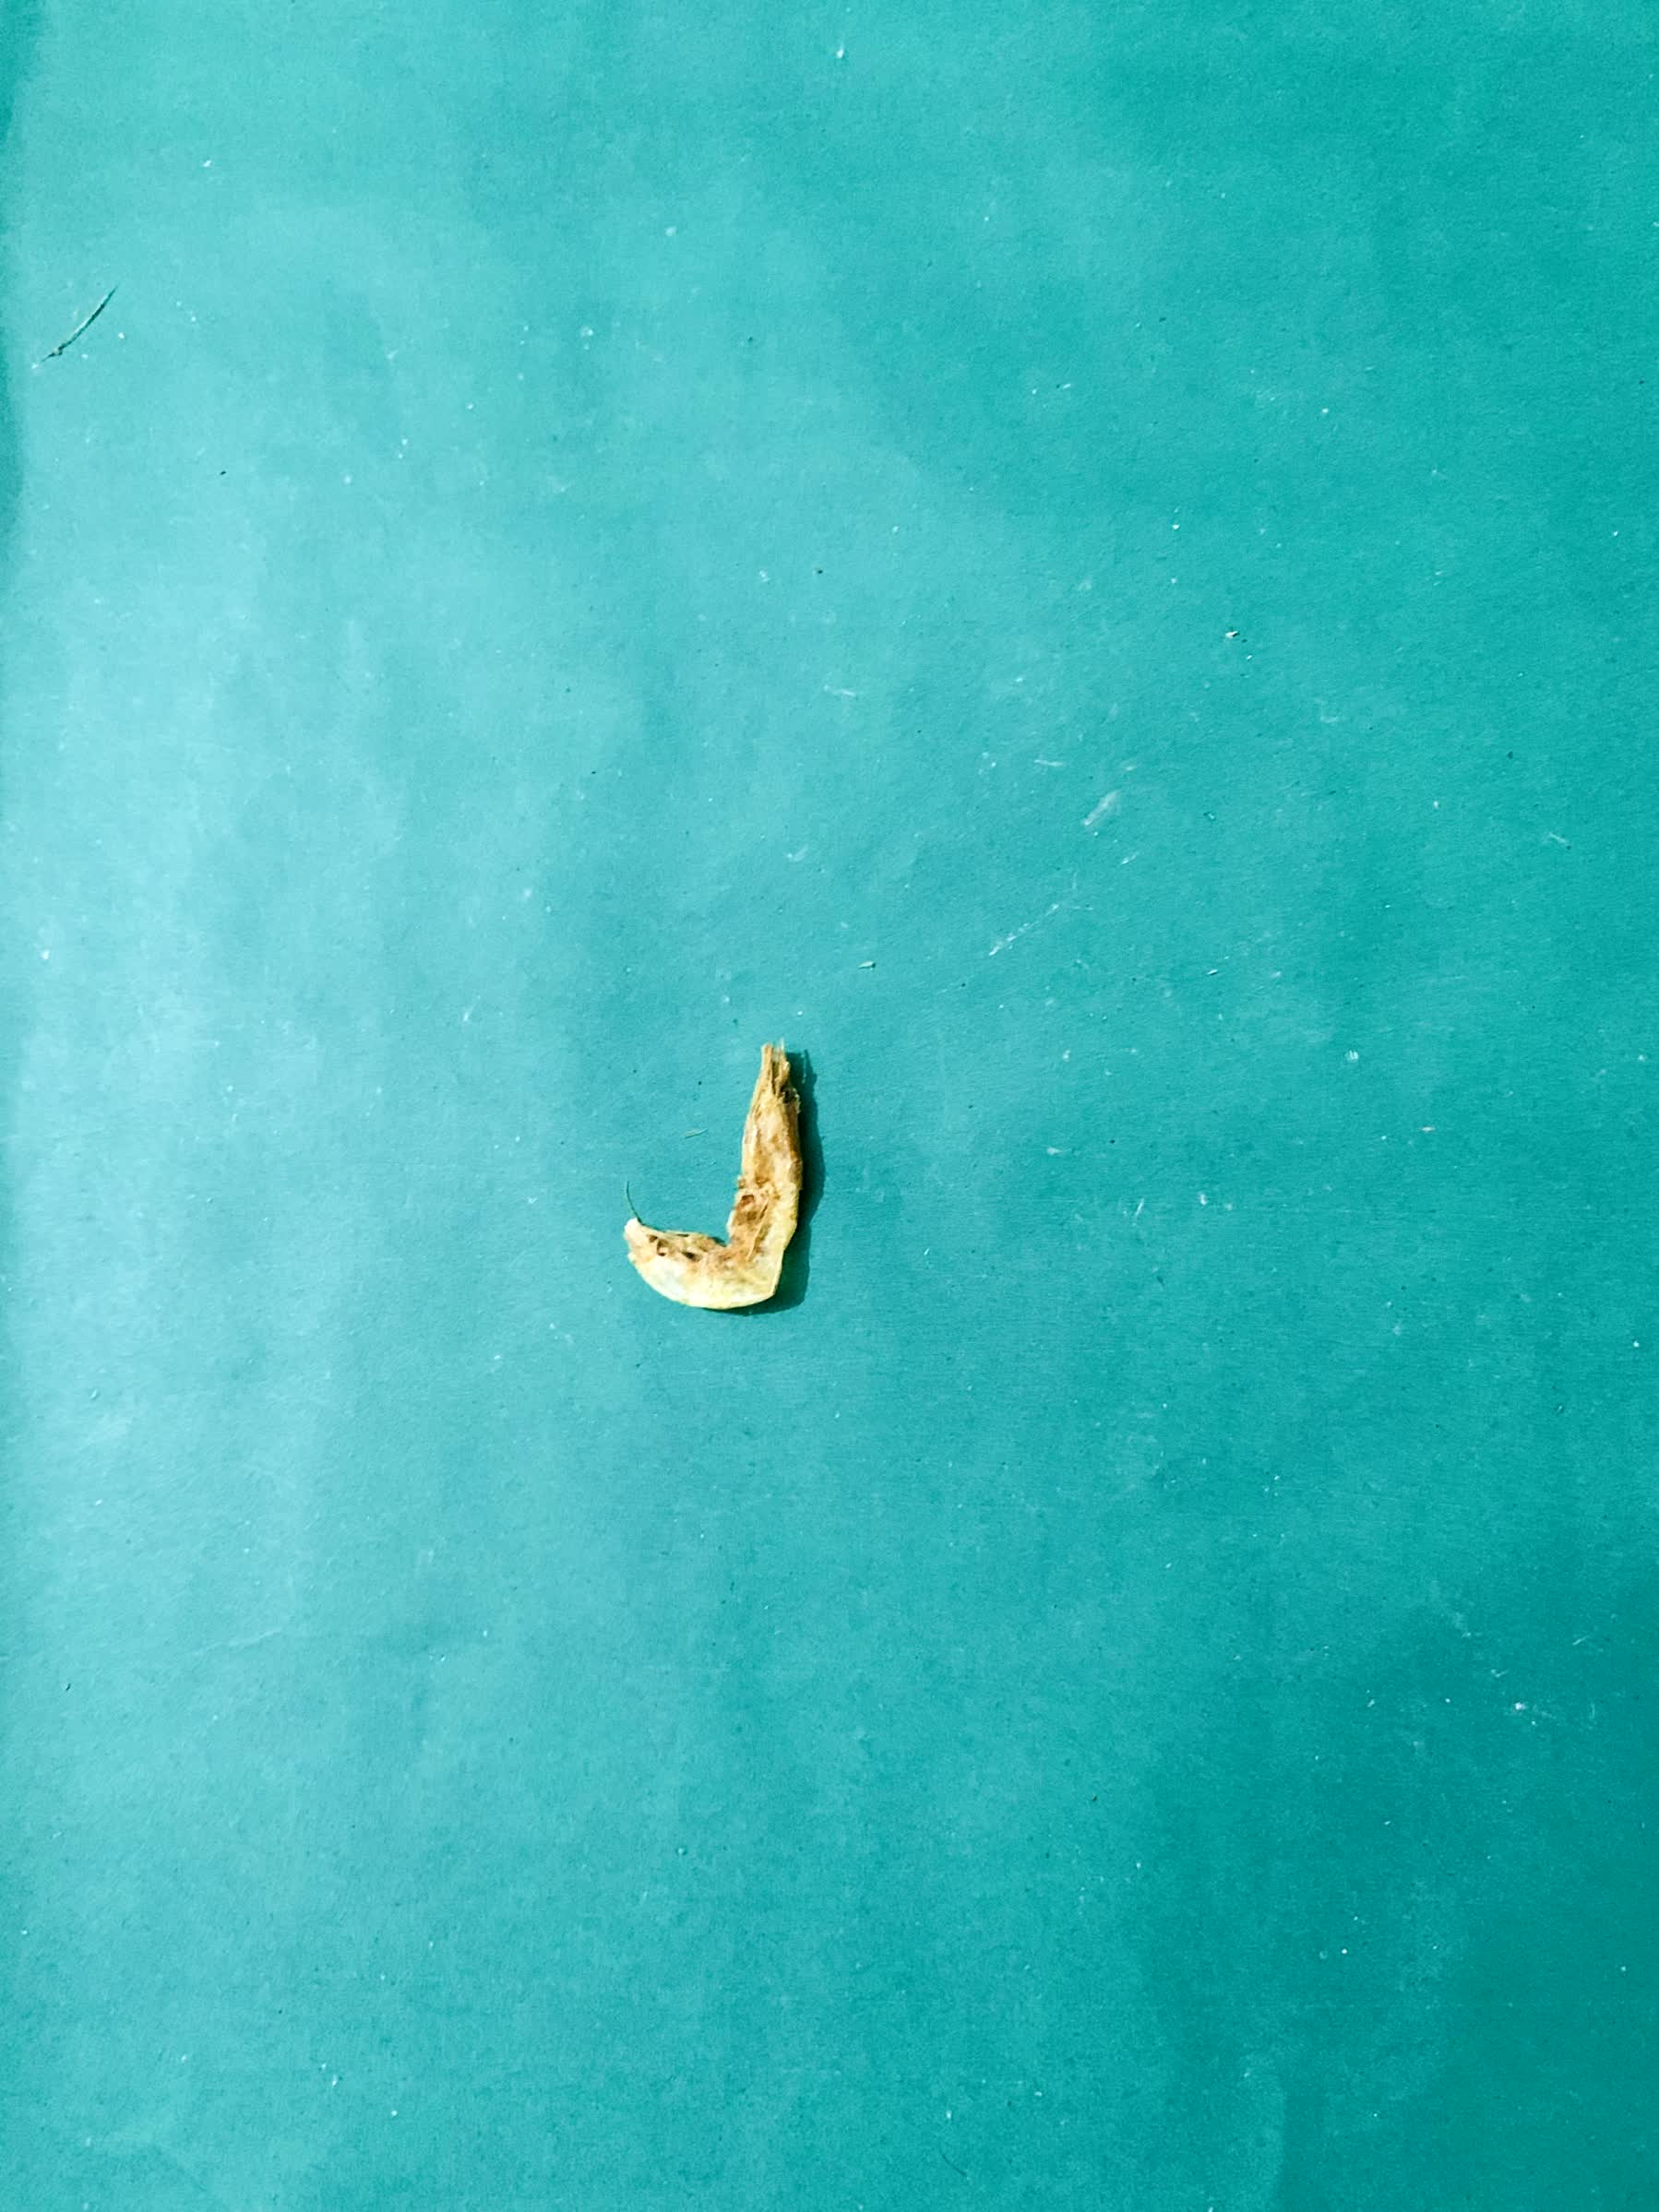
Species: chingri